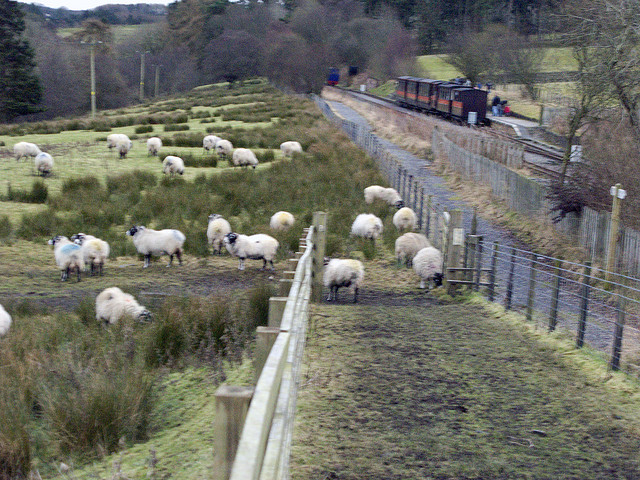
A train traveling through the countryside next to a herd of grazing sheep.

A train passing a field of goats